Chine

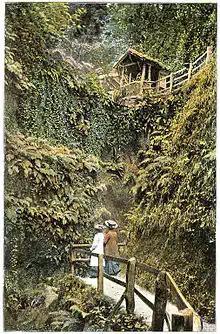
Shanklin Chine, circa 1910.

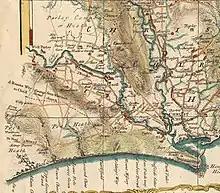
Section of a 1759 map of Hampshire by Isaac Taylor, showing several chines between Christchurch and Poole (including Bourne Chine, the future location of Bournemouth town centre).

A chine is a steep-sided coastal gorge where a river flows to the sea through, typically, soft eroding cliffs of sandstone or clays. The word is still in use in central Southern England—notably in East Devon, Dorset, Hampshire and the Isle of Wight—to describe such topographical features. The term 'bunny' is sometimes used to describe a chine in Hampshire. The term chine is also used in some Vancouver suburbs in Canada to describe similar features.